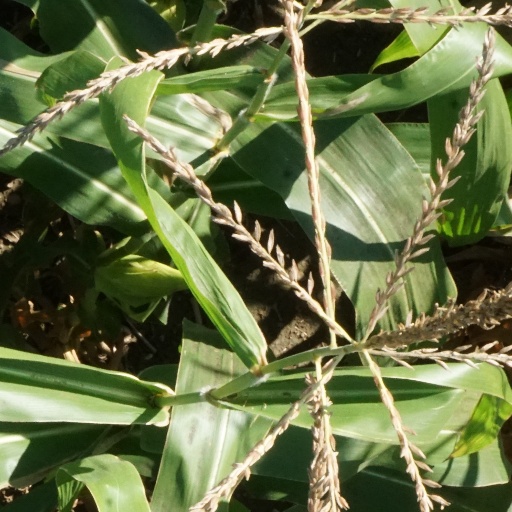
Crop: maize; corn